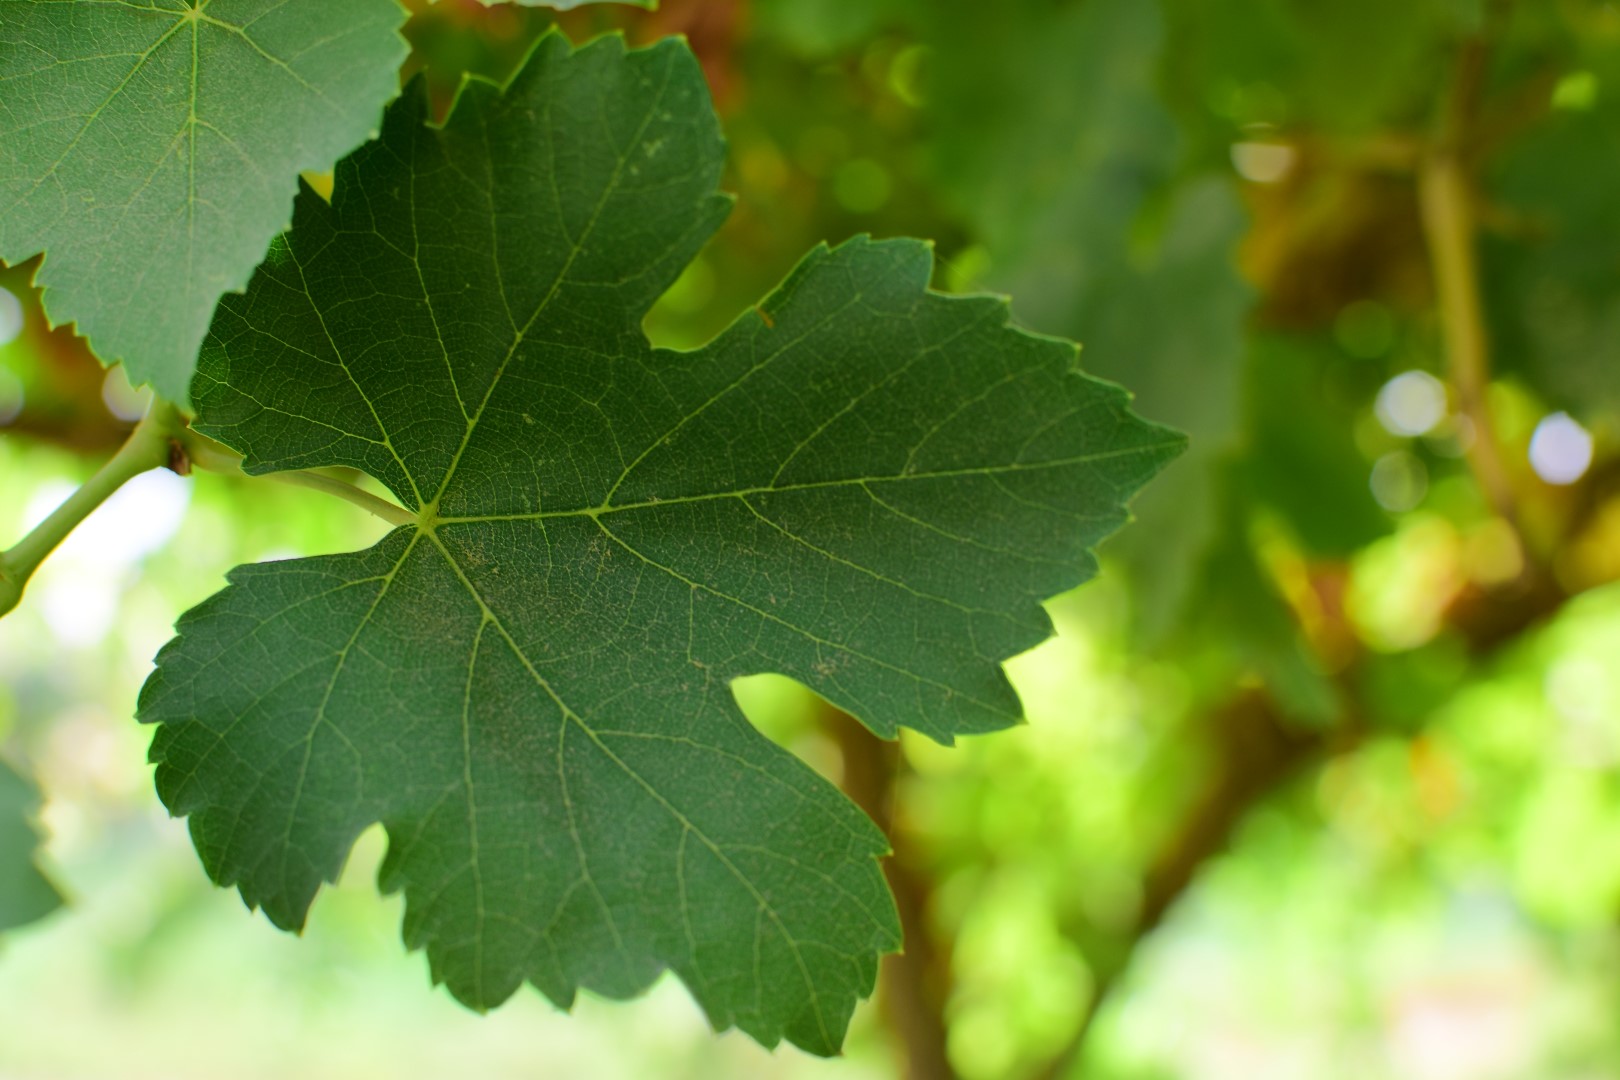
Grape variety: Thompson Seedless